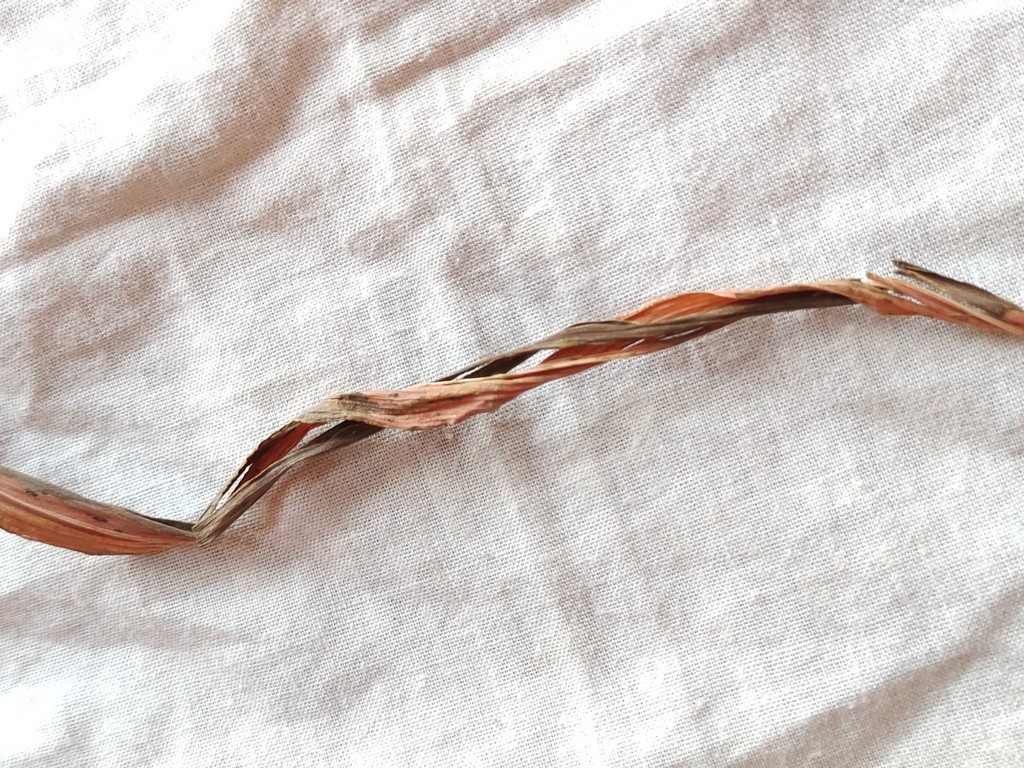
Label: Dried